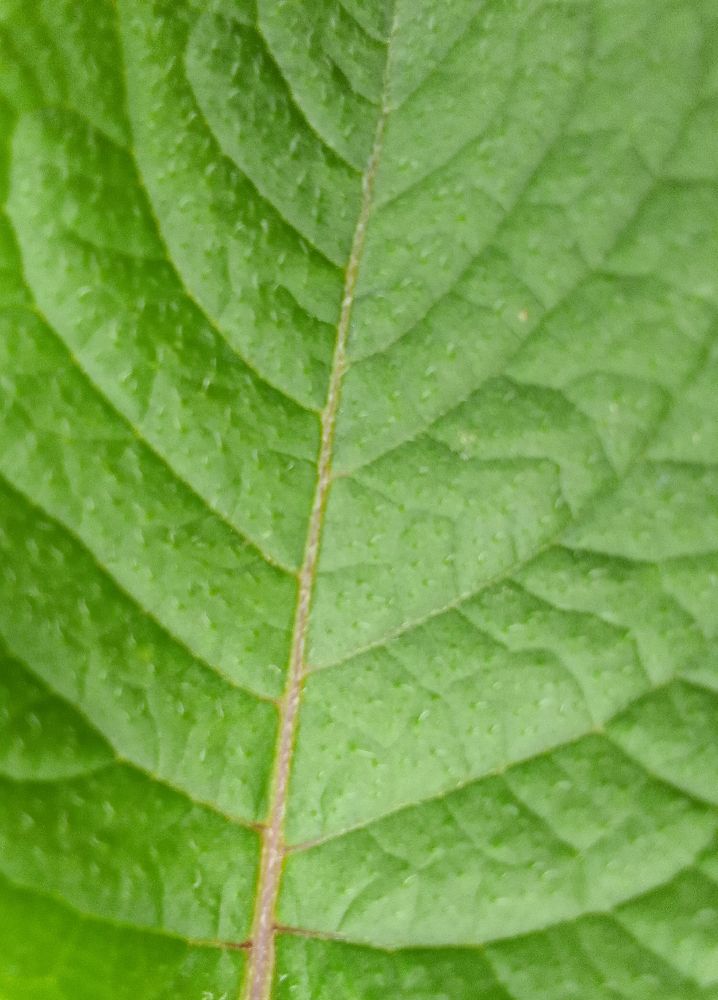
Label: Healthy